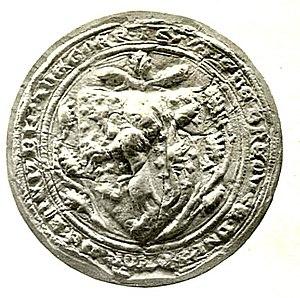
Guillaume VII de Briouze, 2ᵉ baron Braose, seigneur de Gower et de Bramber, est un noble anglais. Issu d'une famille éminente et alors très influente au XIIIᵉ siècle, le jeune Guillaume est voué dès son enfance à devenir un puissant seigneur. L'importance de son lignage se manifeste très tôt, puisqu'il est détenu comme otage pendant la seconde guerre des Barons en gage du bon comportement de son père. Guillaume entre pour la première fois au service du roi Édouard Iᵉʳ en 1286.